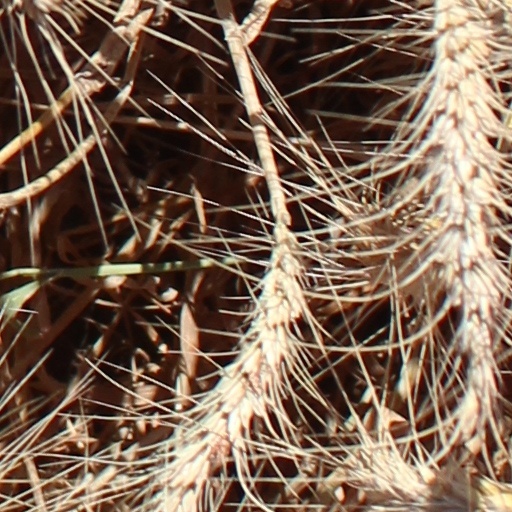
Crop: wheat